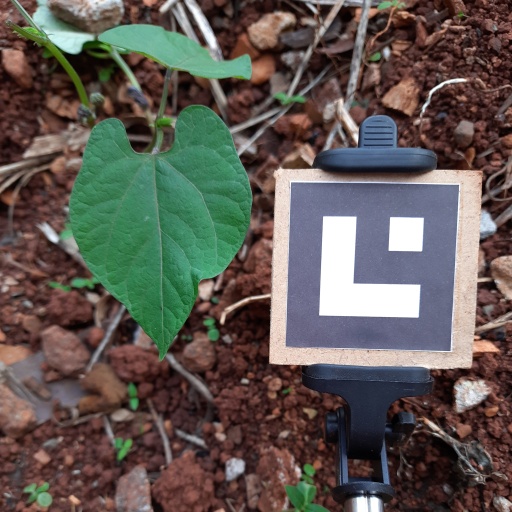
Observations: wavy surface, no eating holes, under shade